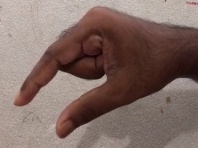
ASL sign: Q